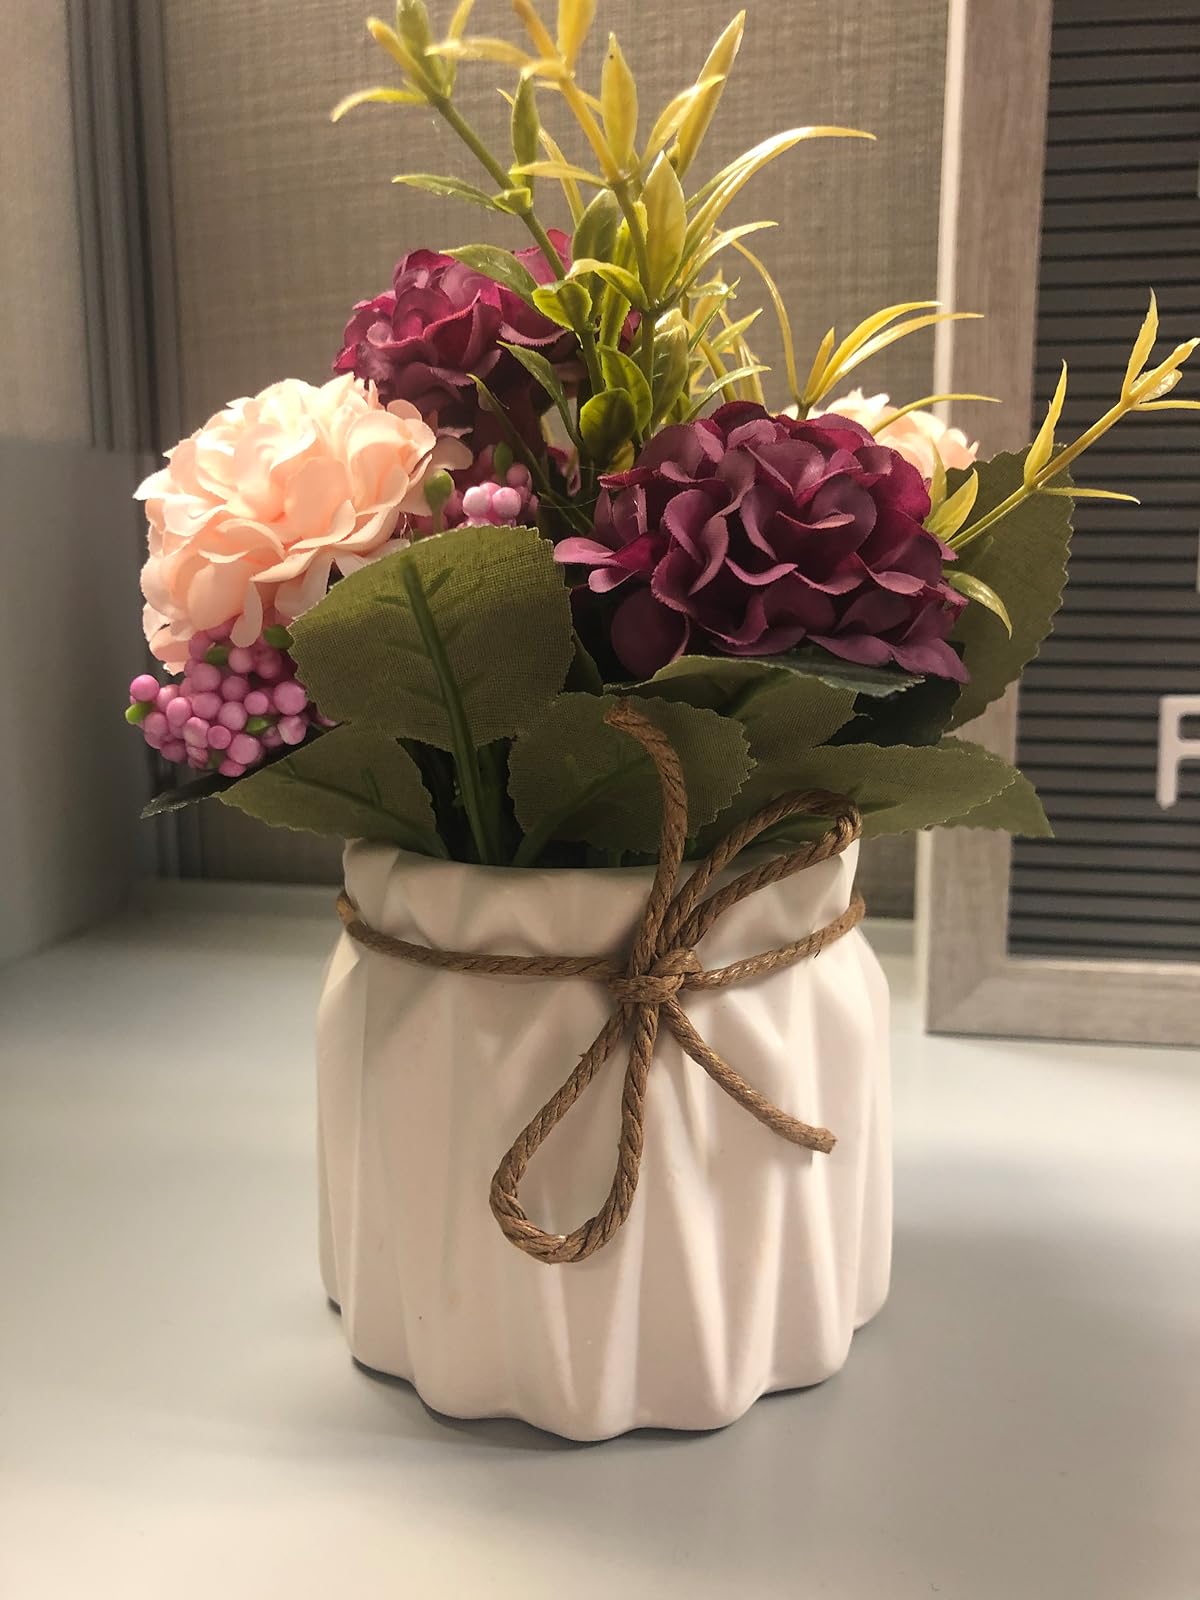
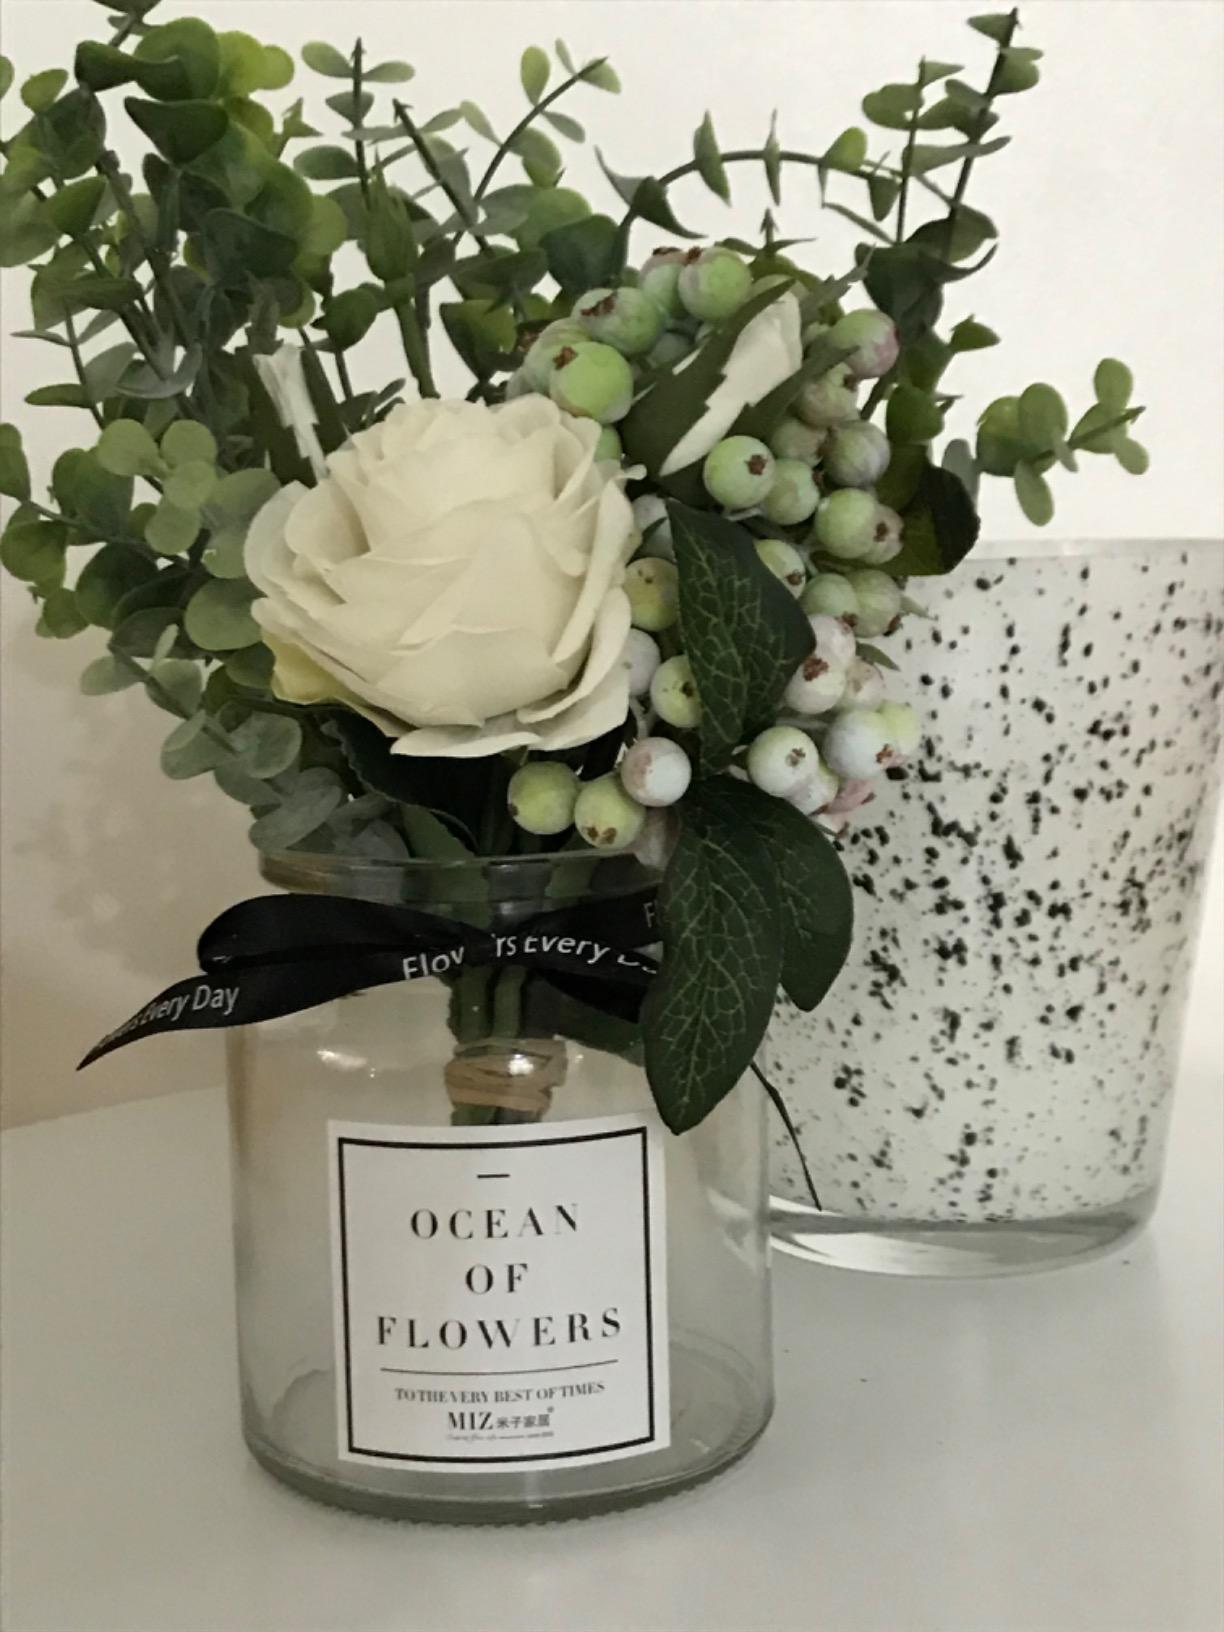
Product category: vase
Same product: no